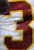
Number: 3